Field hospital

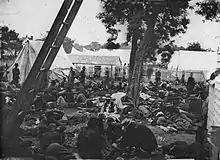
Field hospital after the Battle of Savage's Station (1862)

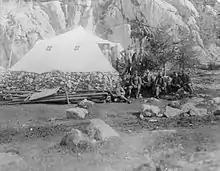
Italian Army field hospital on the Italian Front during World War I

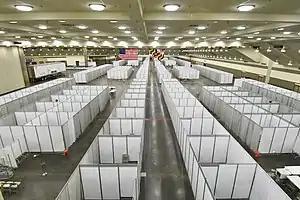
Early in the COVID-19 pandemic, convention centers were deemed to be ideal sites for field hospitals due to their existing infrastructure (electrical, water, sewage). Hotels and dormitories were also considered appropriate because they can use negative pressure technology.

In the United States Army Medical Department, the term "field hospital" is used as a generic term for a deployable medical facility. However, from 1906 to the present, with small interruptions, the department has had specific organized units called "Field Hospitals." These numbered units, for example the 10th Field Hospital have specific tables of organization and equipment, capabilities, and doctrine for their employment, all of which have varied over time. Readers should take care not to confuse the generic American field hospital with a specific numbered XXth Field Hospital, as the two cannot be used interchangeably. An Evacuation Hospital, a Mobile Army Surgical Hospital (MASH), a Combat support hospital (CSH), a Field Hospital and a numbered General Hospital are all field hospitals—but a MASH, CSH, a General Hospital or a Field Hospital are not interchangeable.